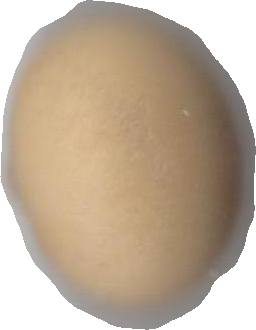
Variety: Dega